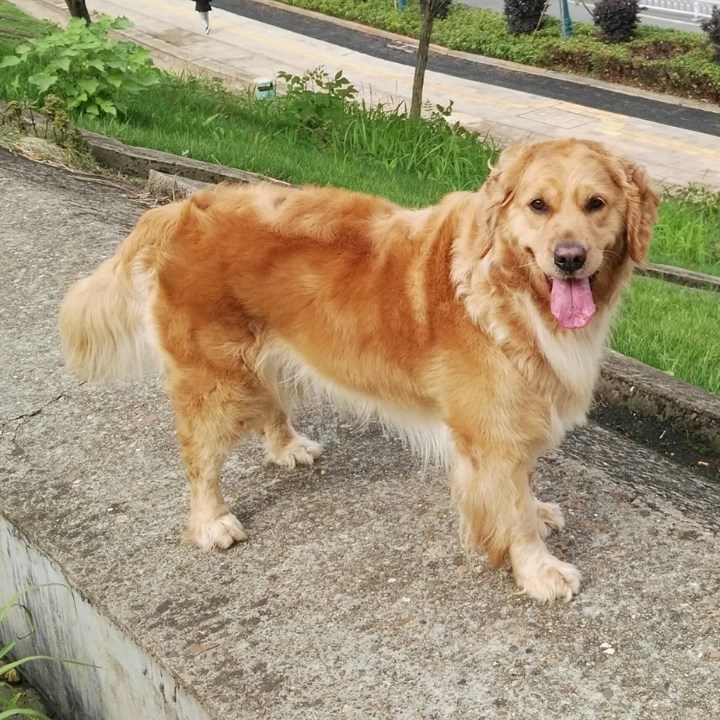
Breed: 5355-n000126-golden_retriever